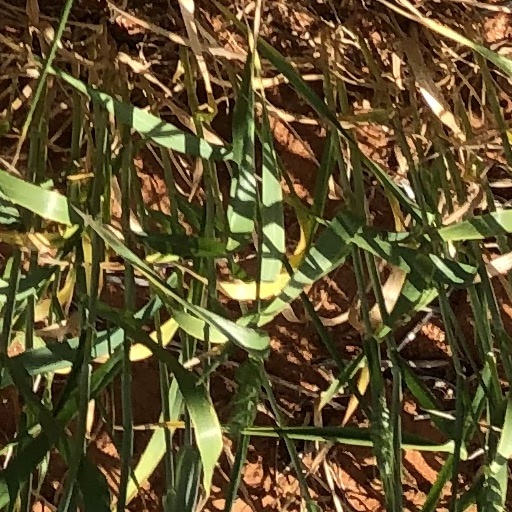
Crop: wheat